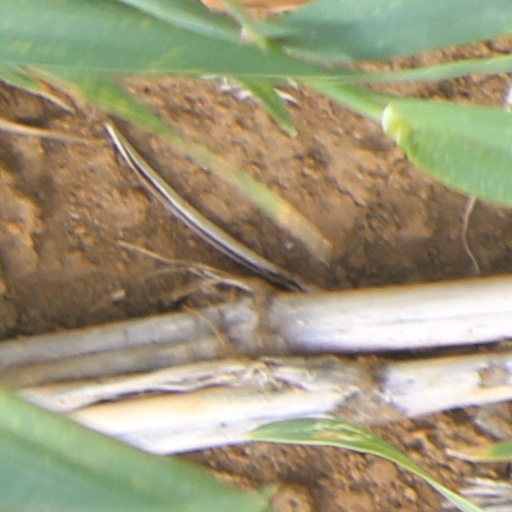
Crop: wheat